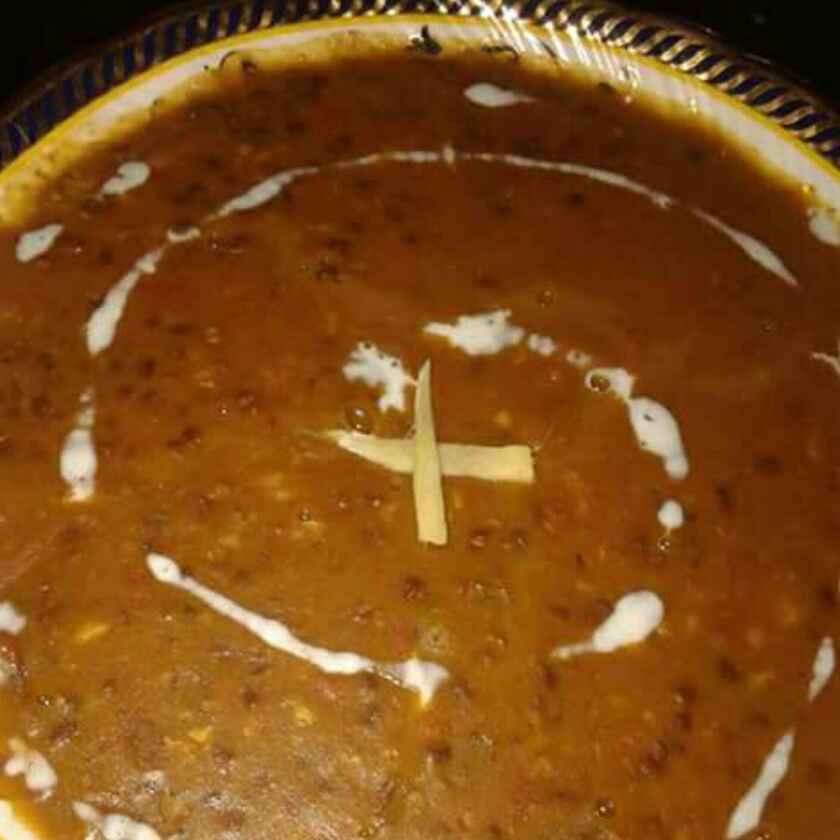
Dish: dal_makhani